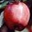
Label: apple